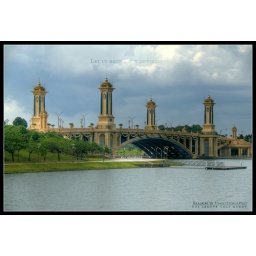
Bridge over calm lake water